William Schneiderman

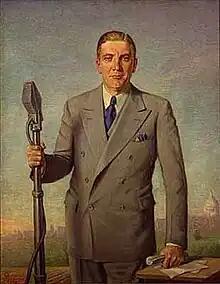
Schneiderman lost an election to 22nd Governor of Minnesota Floyd B. Olson (1930)

William V. Schneiderman (December 14, 1905 – January 29, 1985) was an American politician activist who was secretary for California in the Communist Party USA (CPUSA) and involved in two cases before the United States Supreme Court, "Stack v. Boyle" and "Schneiderman v. United States".